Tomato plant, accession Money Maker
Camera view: horizontal (90 deg, fisheye); turntable rotation: 240 degrees
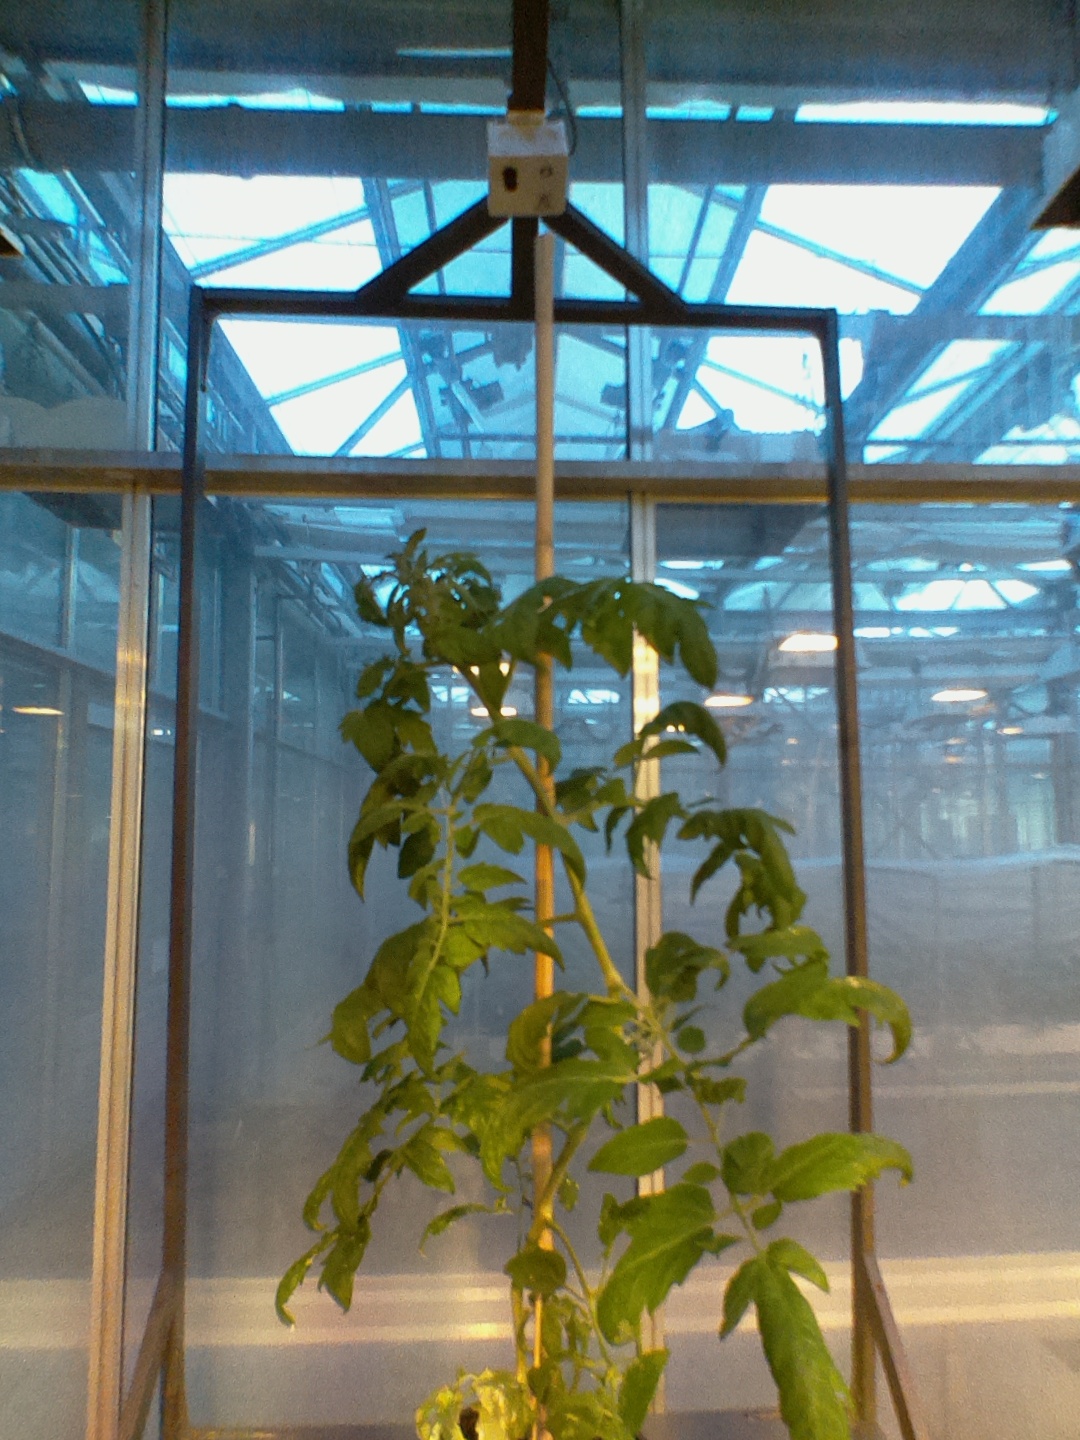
BBCH growth stage 60: First flowers open